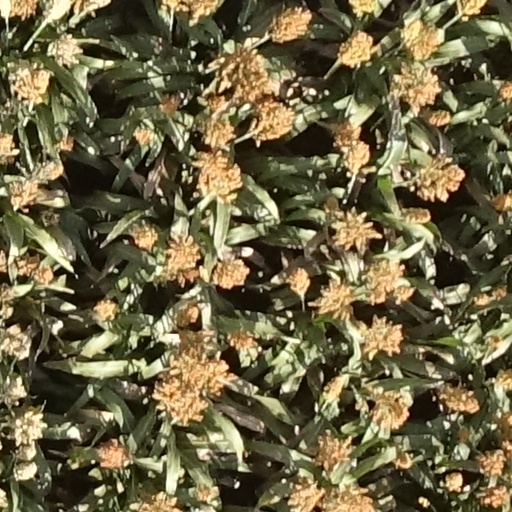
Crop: sorghum